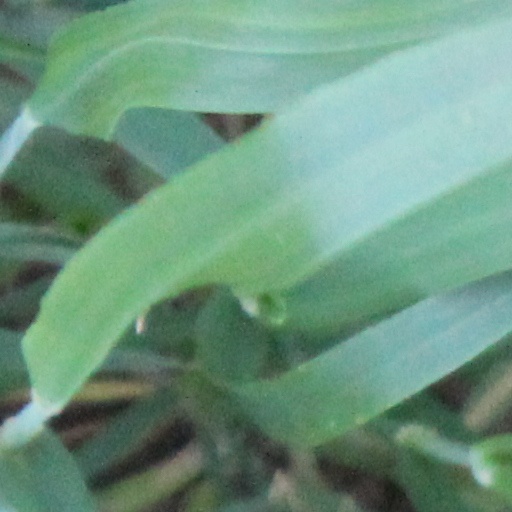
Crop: wheat